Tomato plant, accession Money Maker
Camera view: horizontal (90 deg, fisheye); turntable rotation: 330 degrees
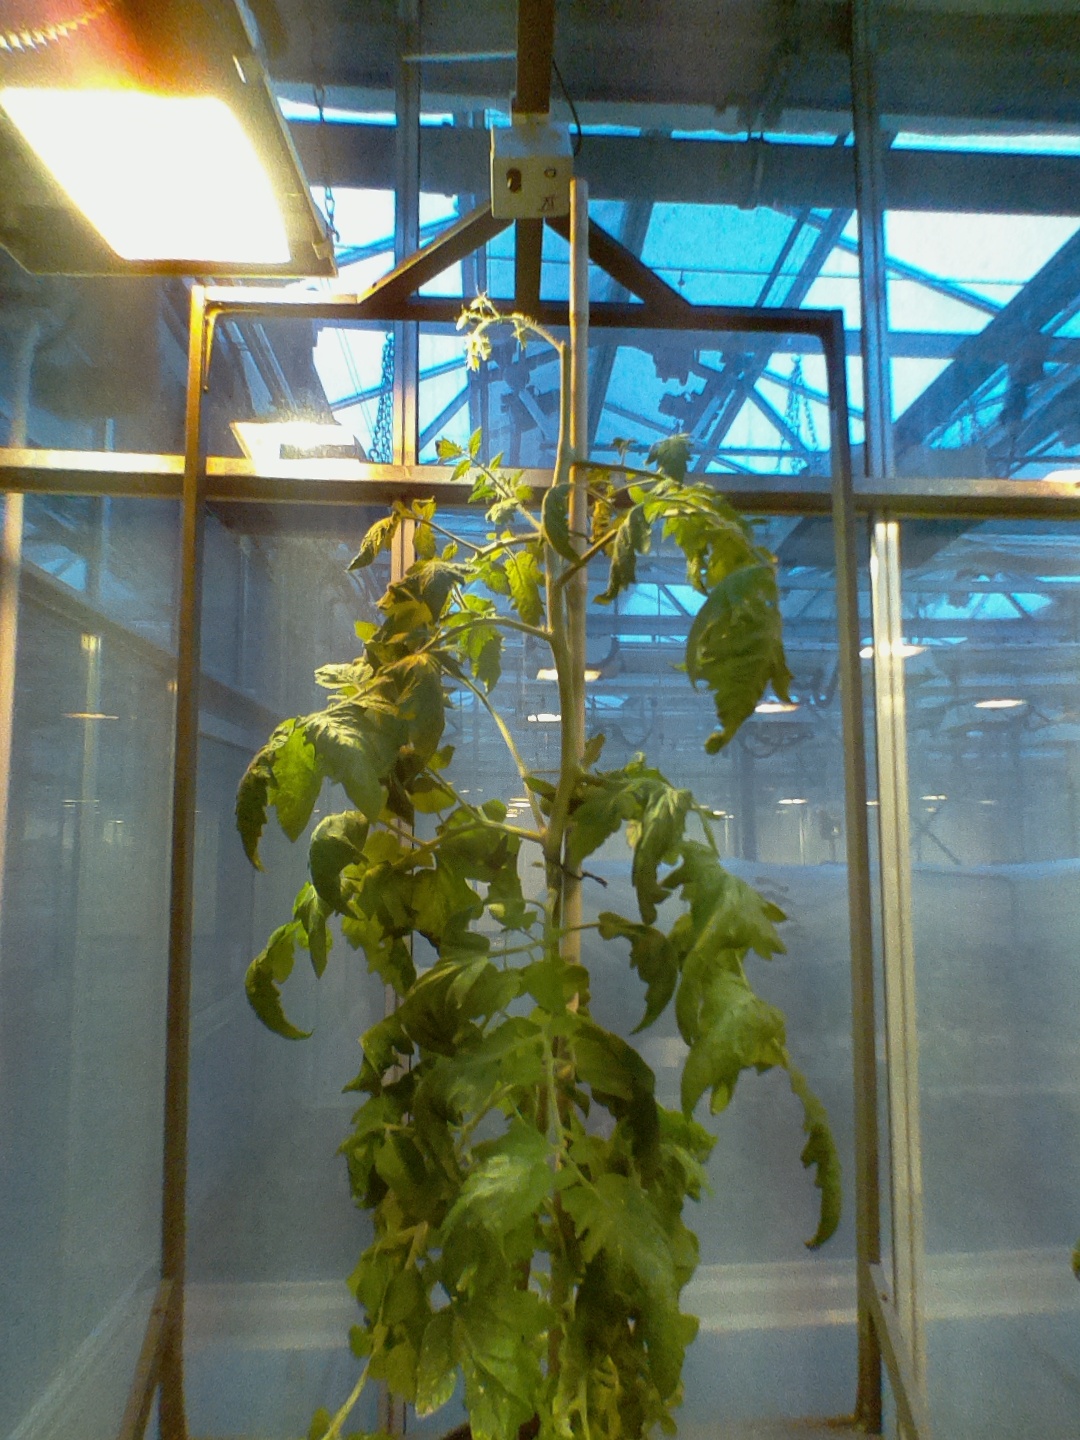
BBCH growth stage 71: 10%-20% of final fruit size